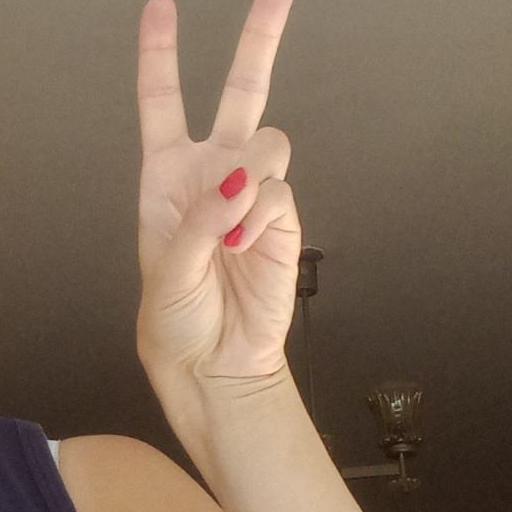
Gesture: peace